Black Legion (film)

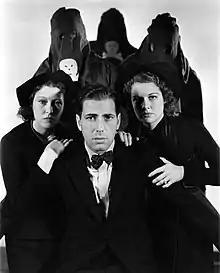
Erin O'Brien-Moore, Humphrey Bogart and Ann Sheridan

"Black Legion" went into production in late August 1936. Many of the details about the Legion portrayed in the film, such as the initiation oath and the confessions in the trial scenes, were based on known facts about the historic organization. Because United States libel laws had recently been broadened in scope by court rulings, Warner Brothers underplayed some aspects of the group's political activities to avoid legal repercussion. The Ku Klux Klan sued Warners for patent infringement over the film's use of a Klan-like insignia: a white cross on a red background with a black square. A judge threw out the case.